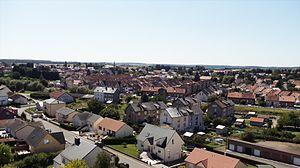
Vue sur Aumetz depuis le haut du chevalement de la mine (34m)
Aumetz est une commune française située dans le département de la Moselle, en région Grand Est.